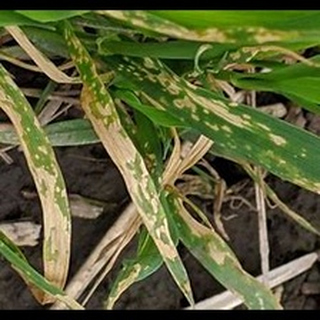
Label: wheat_tan_spot